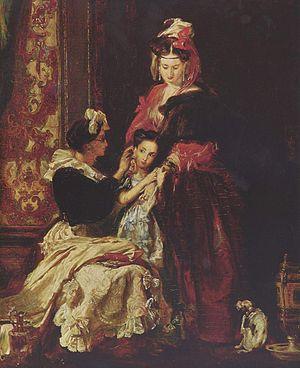
Une boucle d’oreille est un bijou ornant le pavillon de l’oreille, traditionnellement au niveau du lobe. Porté par paire, ce bijou est généralement considéré comme un accessoire féminin. Une vaste majorité des boucles d’oreille impose une perforation du pavillon auriculaire, mais il existe aujourd’hui des alternatives pour les oreilles non-percées.